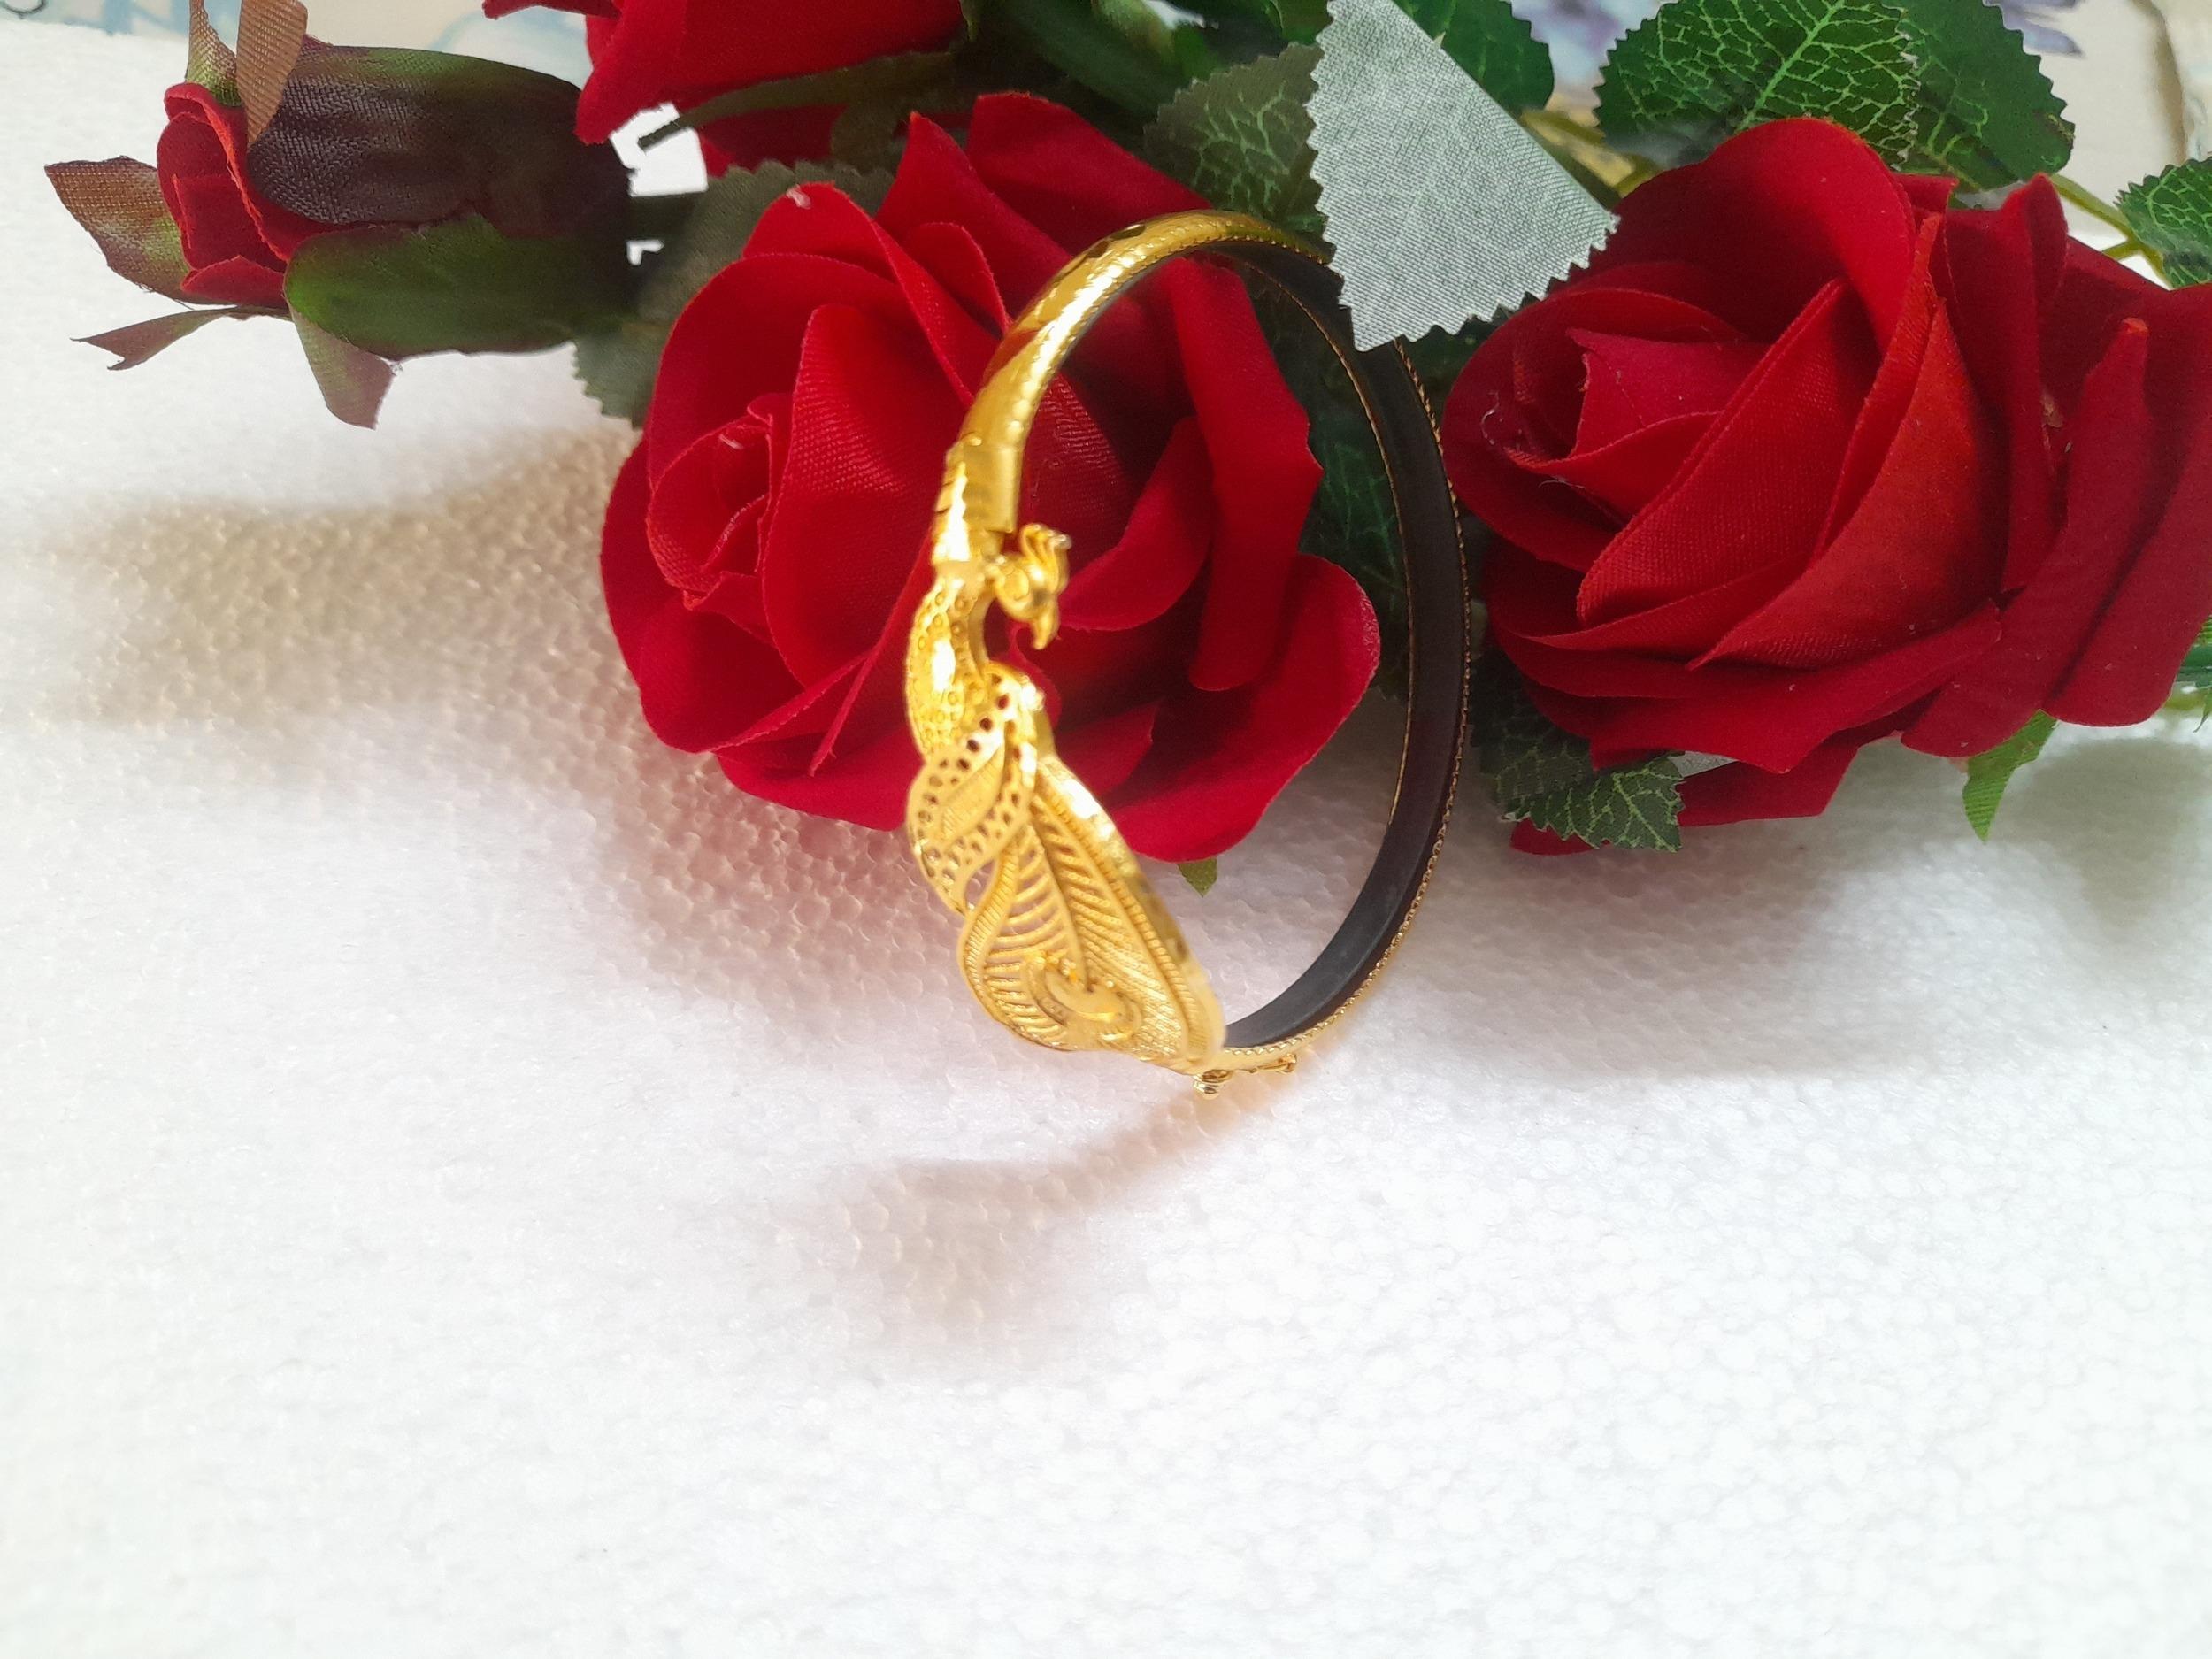
Purabi Copper Gold-plated Bangle ()
Type: Bracelets & Bangles
Brand: Purabi
Price: Rs. 330
This is basically an iron noa badhano bangle. The iron bangle is covered by a copper plate which is further gold plated and peacock designs are made for beautification. An iron bangle is compulsory for married Hindu women as marriage rituals.The gold plating is of best quality which will stay for long. This bangle can be used on occasions as well as for daily use.
Features: Material: The bangles are made of brass metal, which is durable and affordable, and has been coated with a layer of gold plating to give it a shiny and elegant look.,Quantity: The set includes two bangles of the same design and size, which can be worn individually or stacked together to create a layered look.,Versatility: The bangles can be worn as a fashion accessory or as part of traditional attire in various cultures around the world. They can be paired with a variety of outfits, from casual to formal.,Durability: The gold plating on the brass bangles provides a protective layer that prevents tarnishing and corrosion, making them long-lasting and durable.,Size: The bangles are available in different sizes to fit different wrist sizes.,Affordable: Brass gold-plated bangles are generally more affordable than solid gold bangles, making them a more accessible option for those who want the look of gold jewelry without the high cost.
Included: 1 Noa Bangle